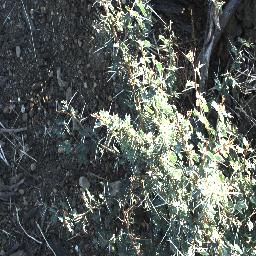
Label: prickly_acacia